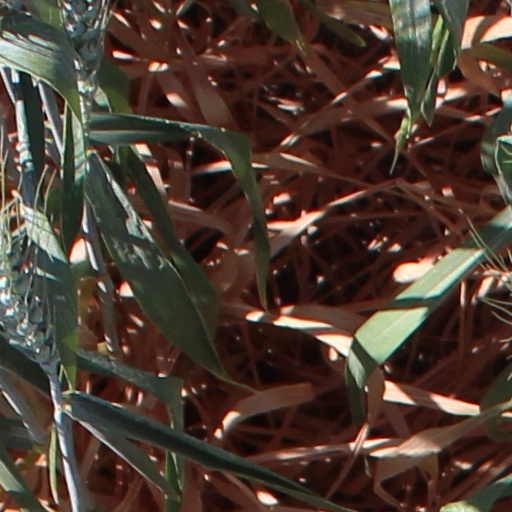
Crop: wheat